Valeriy Neverov

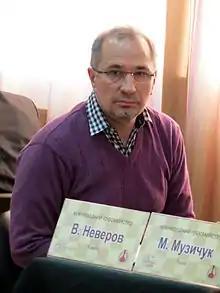
Neverov at the 2015 Ukrainian Ch., Lviv

Valeriy Neverov (born 21 June 1964 in Kharkiv) is a Ukrainian chess grandmaster (1991) and four-time Ukrainian Chess Champion (1983, 1985, 1988 and 1996).